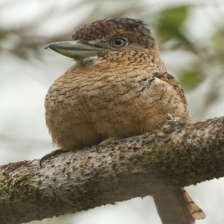
Species: BARRED PUFFBIRD
Scientific name: NYSTALUS RADIATUS